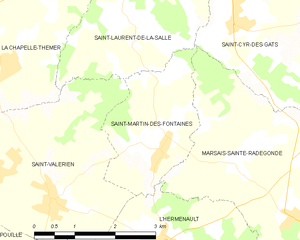
Carte des communes françaises Saint-Martin-des-Fontaines